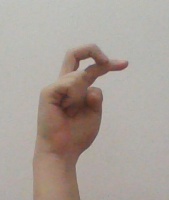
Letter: zay